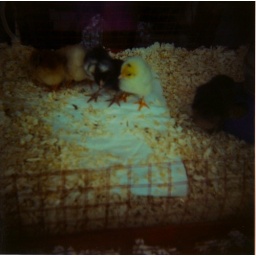
chickens in the window